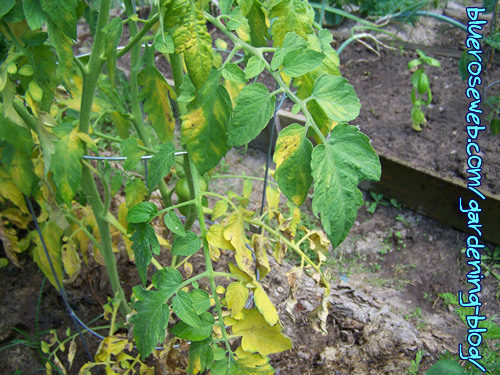
Labels: Tomato leaf yellow virus, Tomato leaf yellow virus, Tomato leaf yellow virus, Tomato leaf yellow virus, Tomato leaf yellow virus, Tomato leaf yellow virus